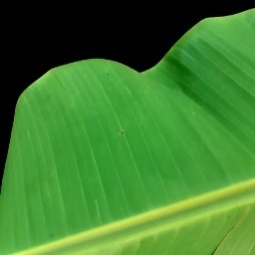
Label: Healthy